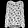
Label: Shirt